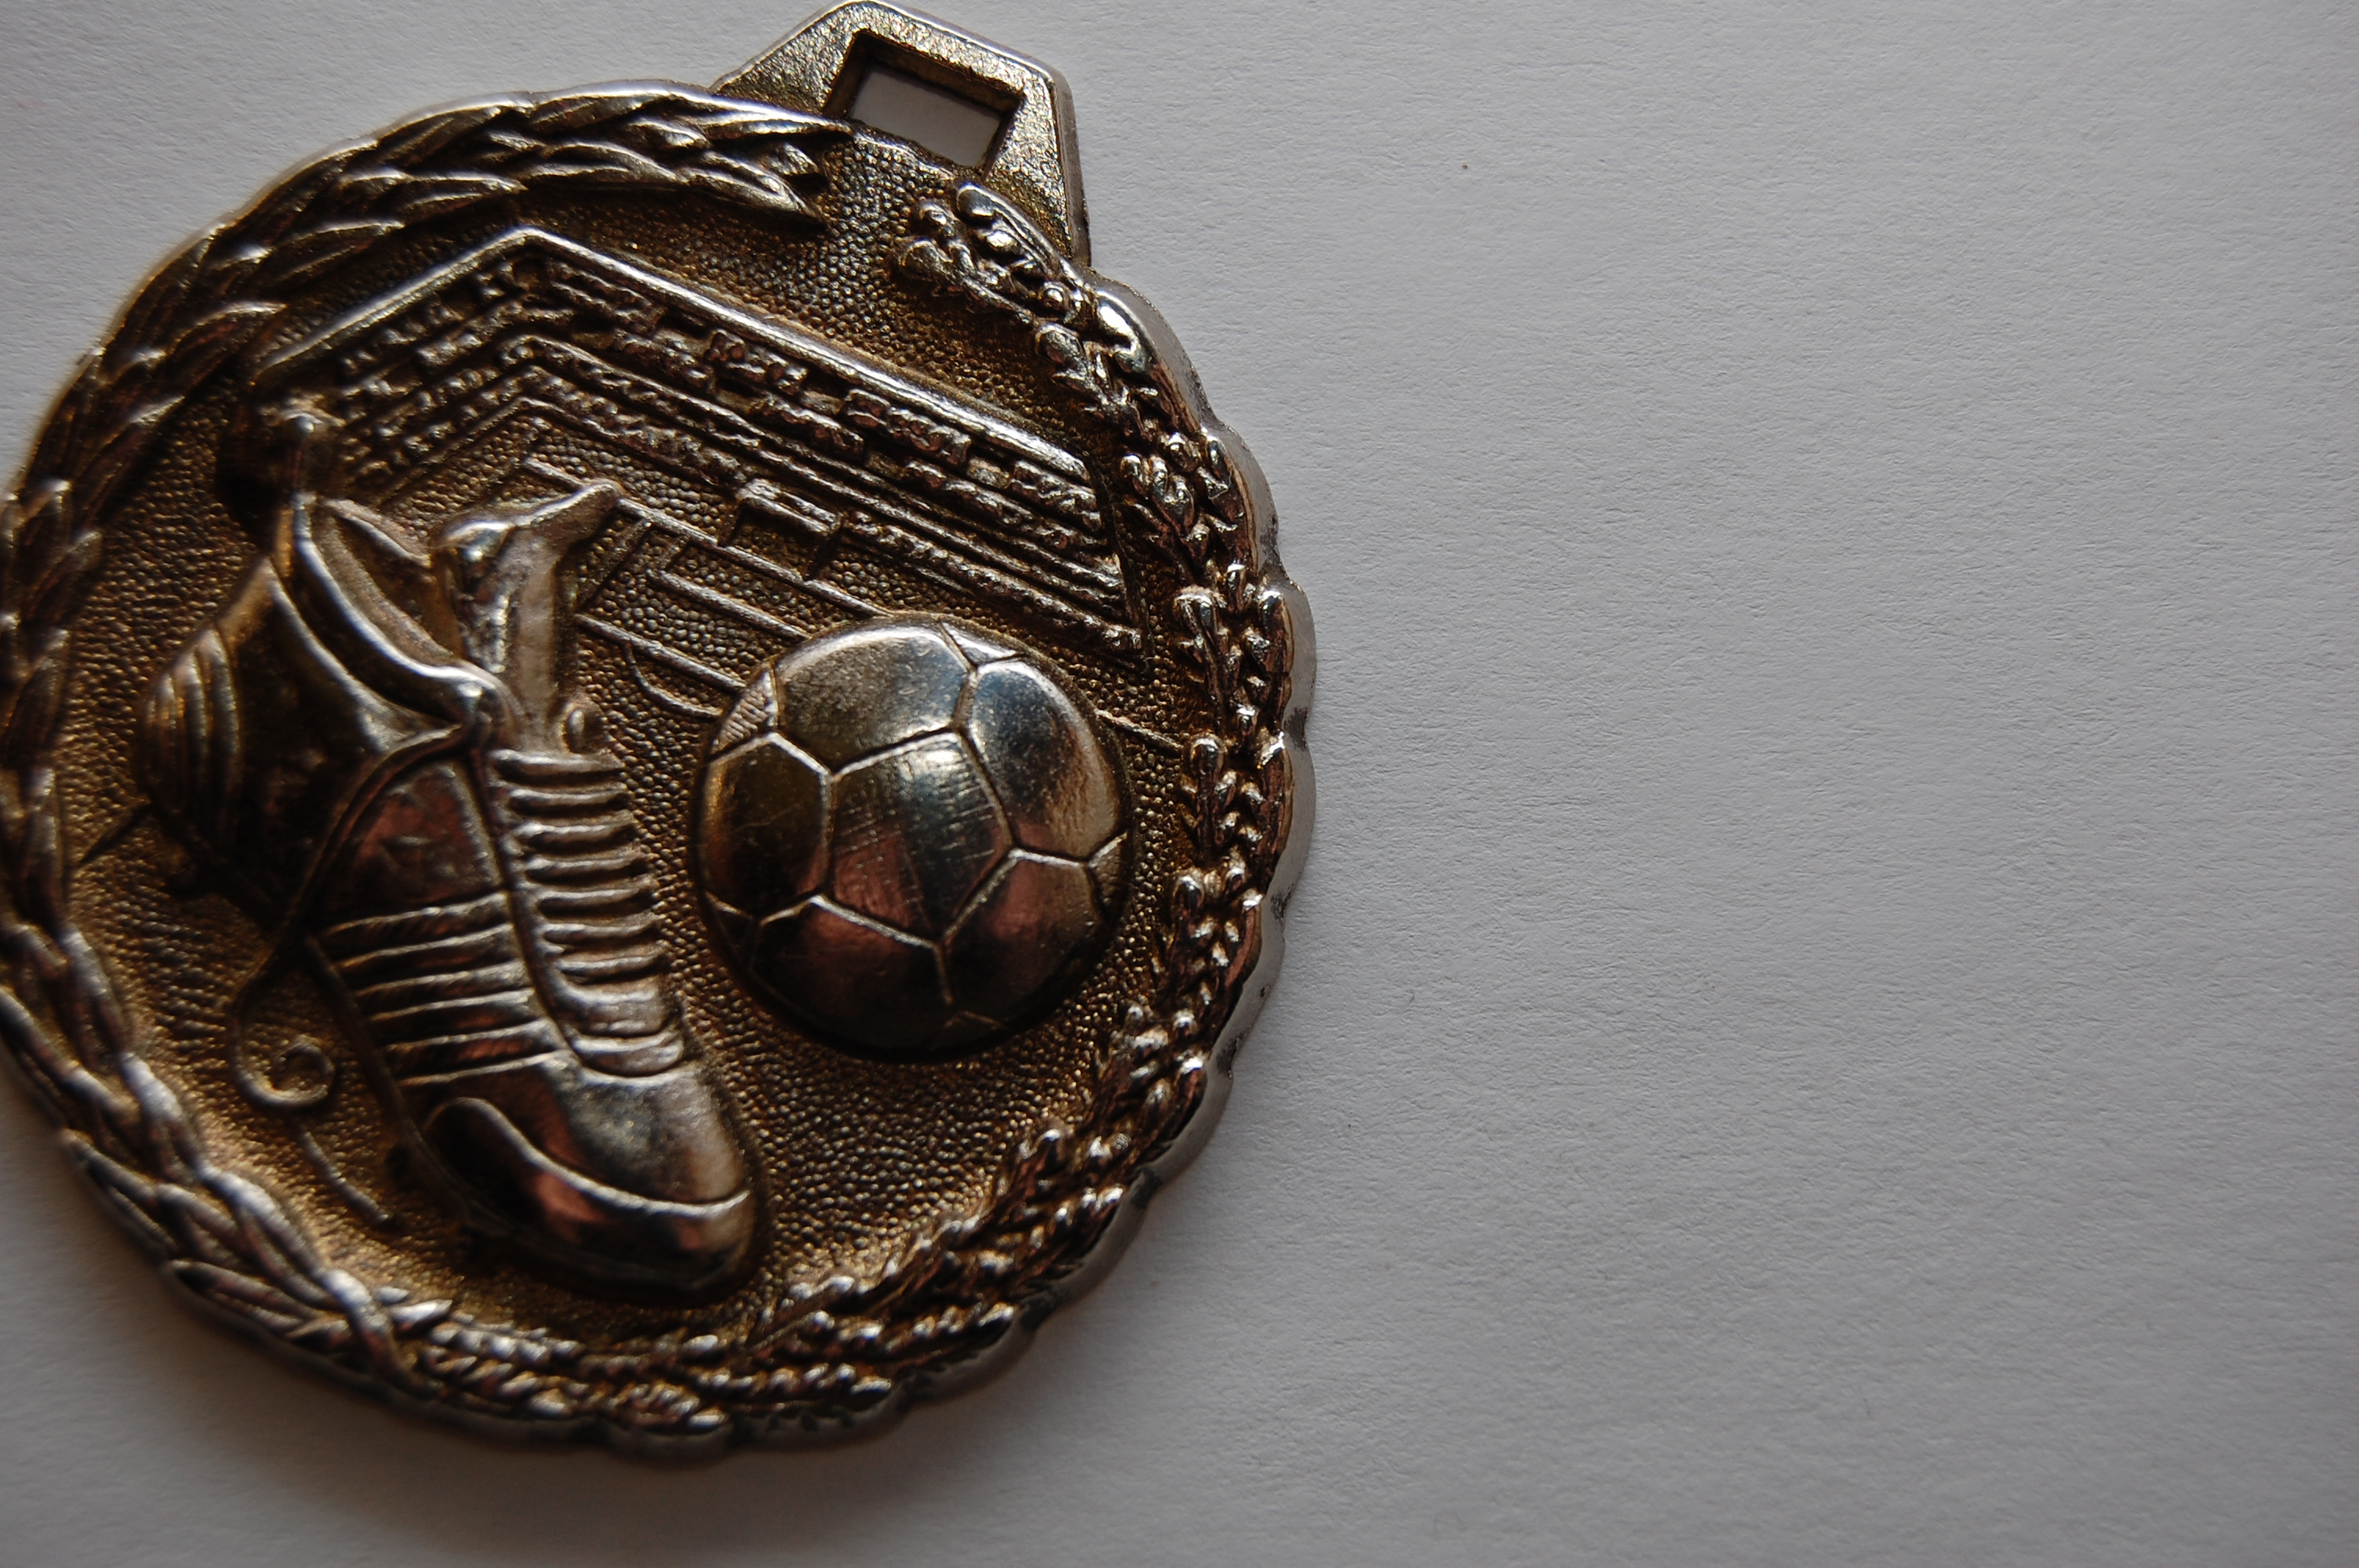
football, foot, ball, medal, sport, team, gold medal, gold, silver, bronze, victory, award, win, champion, championship, club, cup, final, game, sports, competition, metal, copper, locket